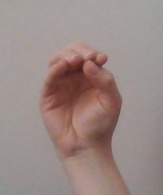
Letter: ha